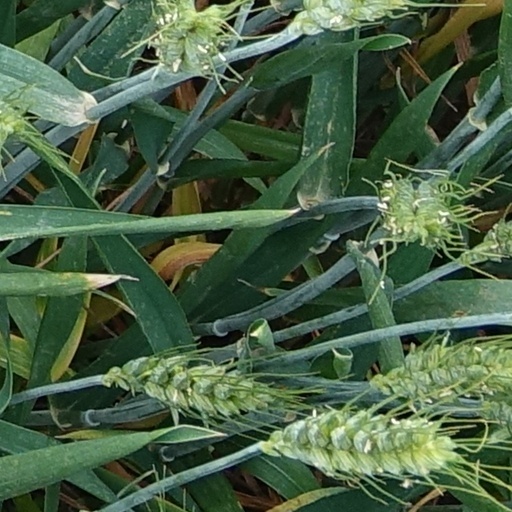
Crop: wheat